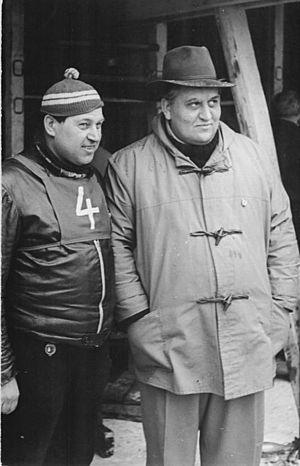
Friedrich Kuhn, né le 24 novembre 1919 et mort le 8 janvier 2005, est un bobeur allemand.